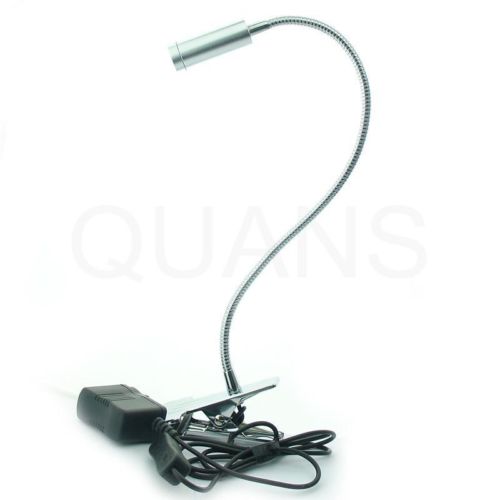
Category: lamp